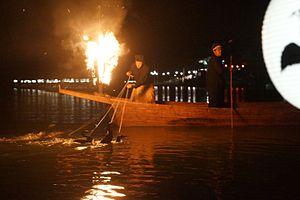
Ukai